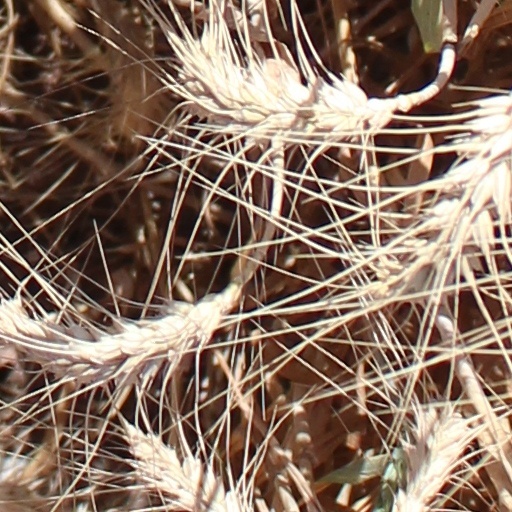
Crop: wheat